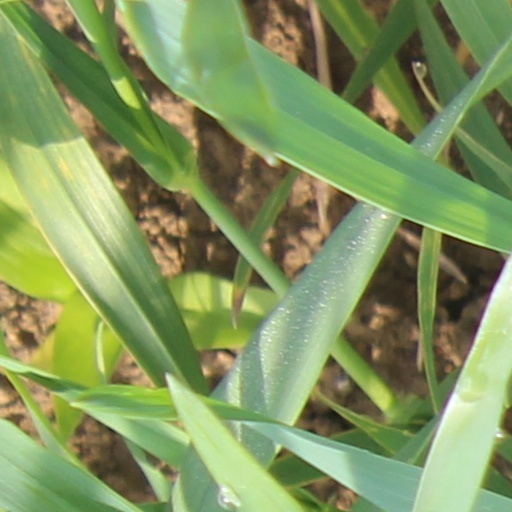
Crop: wheat